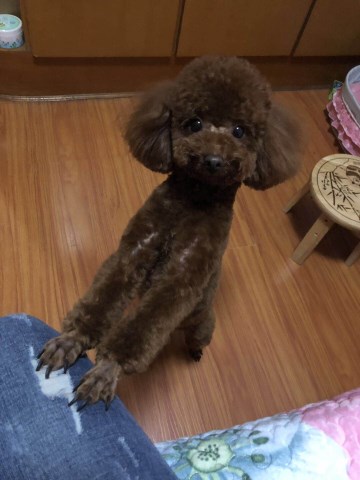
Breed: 7449-n000128-teddy